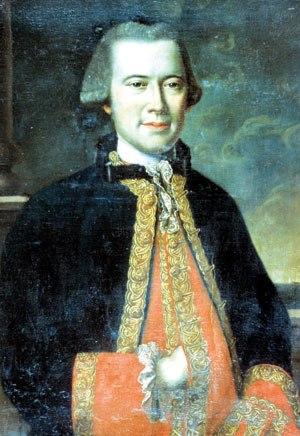
Portrait de Louis Aleno de Saint-Aloüarn (1738-1772), officier de marine et explorateur français. Auteur inconnu
Louis François Marie Aleno de Saint-Aloüarn, né le 28 juillet 1738 au manoir de Saint-Aloüarn à Guengat près de Quimper et mort le 27 octobre 1772 à Port-Louis, est un officier de marine et explorateur français du XVIIIᵉ siècle. Entré dans la Marine royale avant que n'éclate la guerre de Sept Ans, il sert pendant ce conflit et reçoit plusieurs commandements. C'est dans la Marine qu'il fait la connaissance d'Yves de Kerguelen qui le convainc de partir avec lui dans une expédition à destination des terres australes. En 1772, Saint-Aloüarn prend possession de l'Australie pour le compte du Roi Louis XV. Il décède peu de temps après à l'Isle de France.